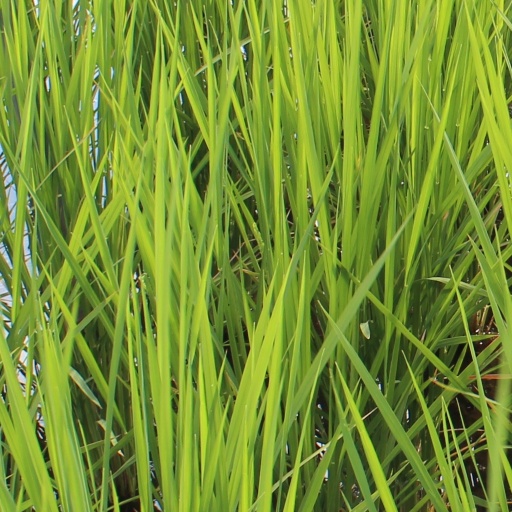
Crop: rice